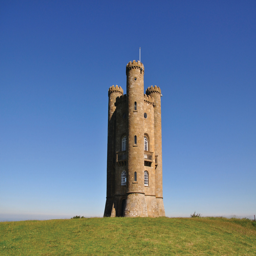
tourist attraction is within a drive from the property offering stunning views over the counties